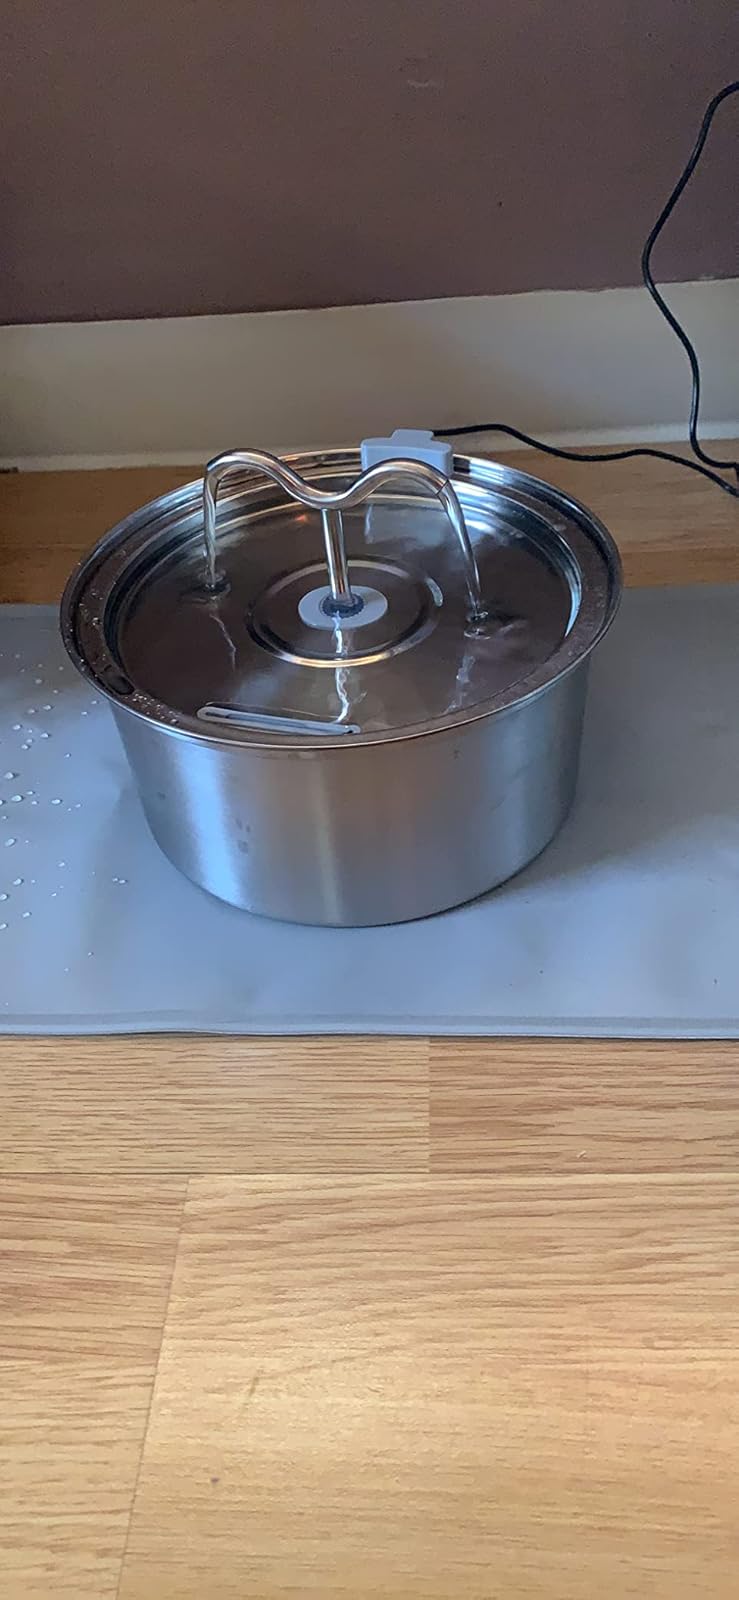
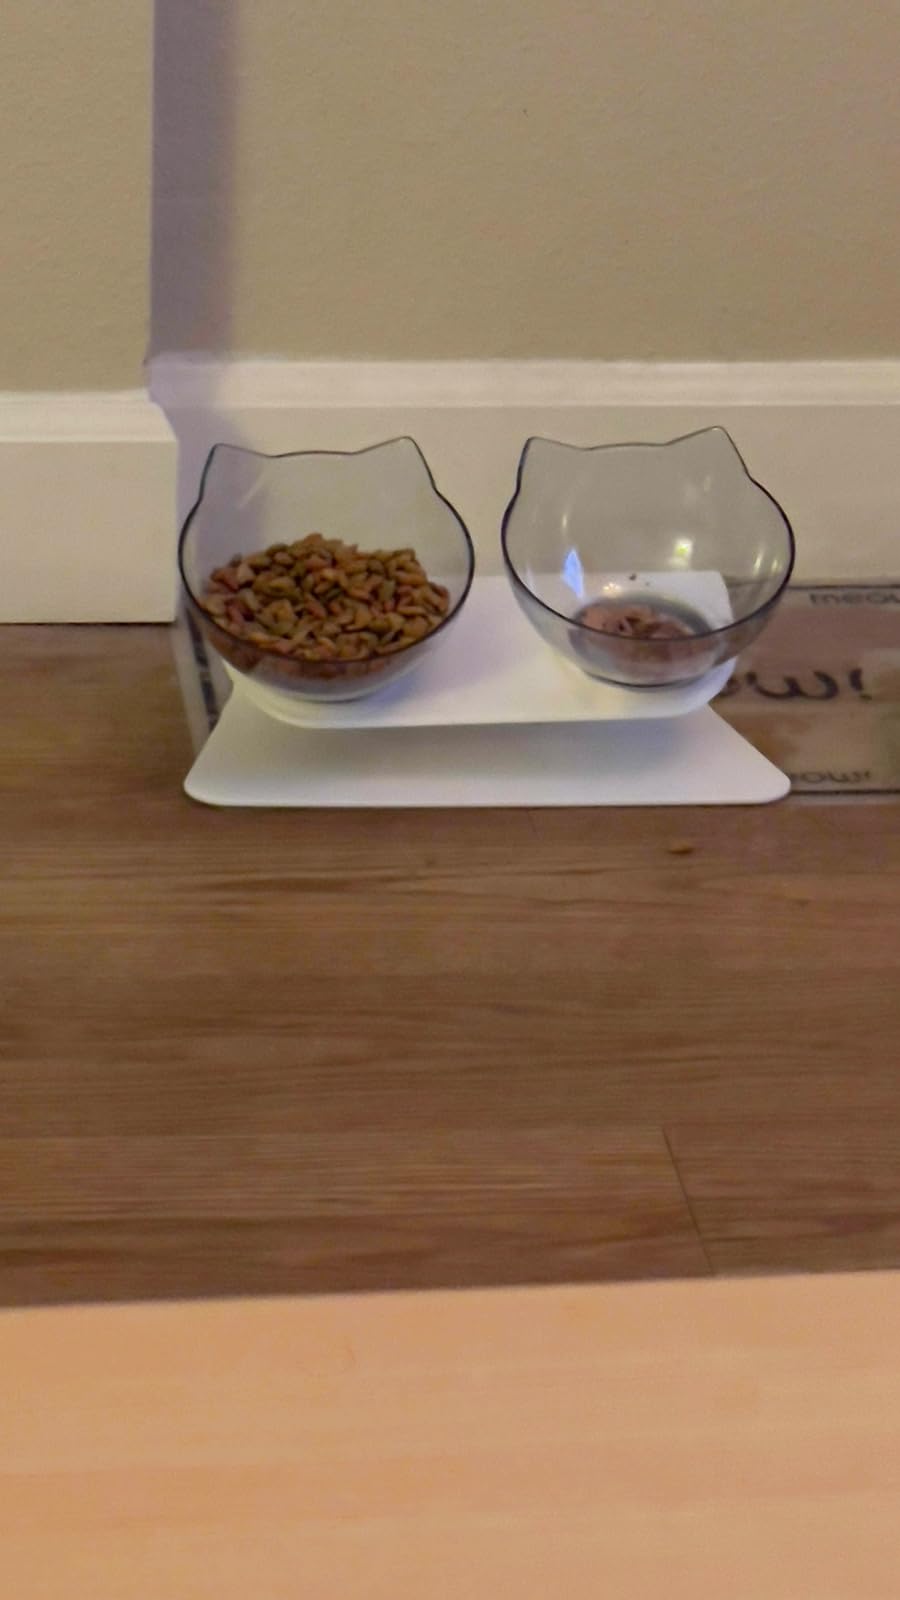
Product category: items_bowl
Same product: no